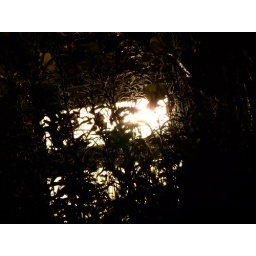
my plants in the garden against the one of the lights in my house